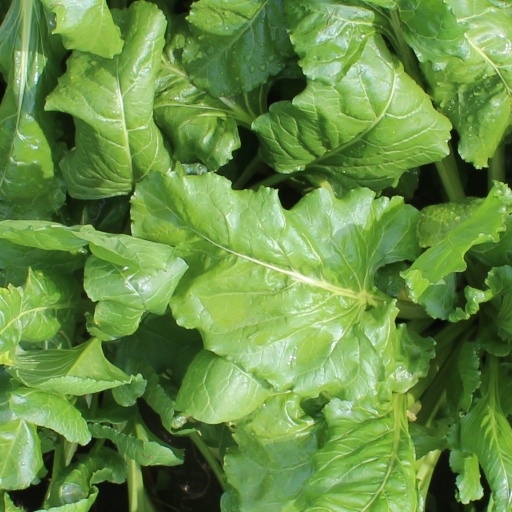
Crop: sugar beet